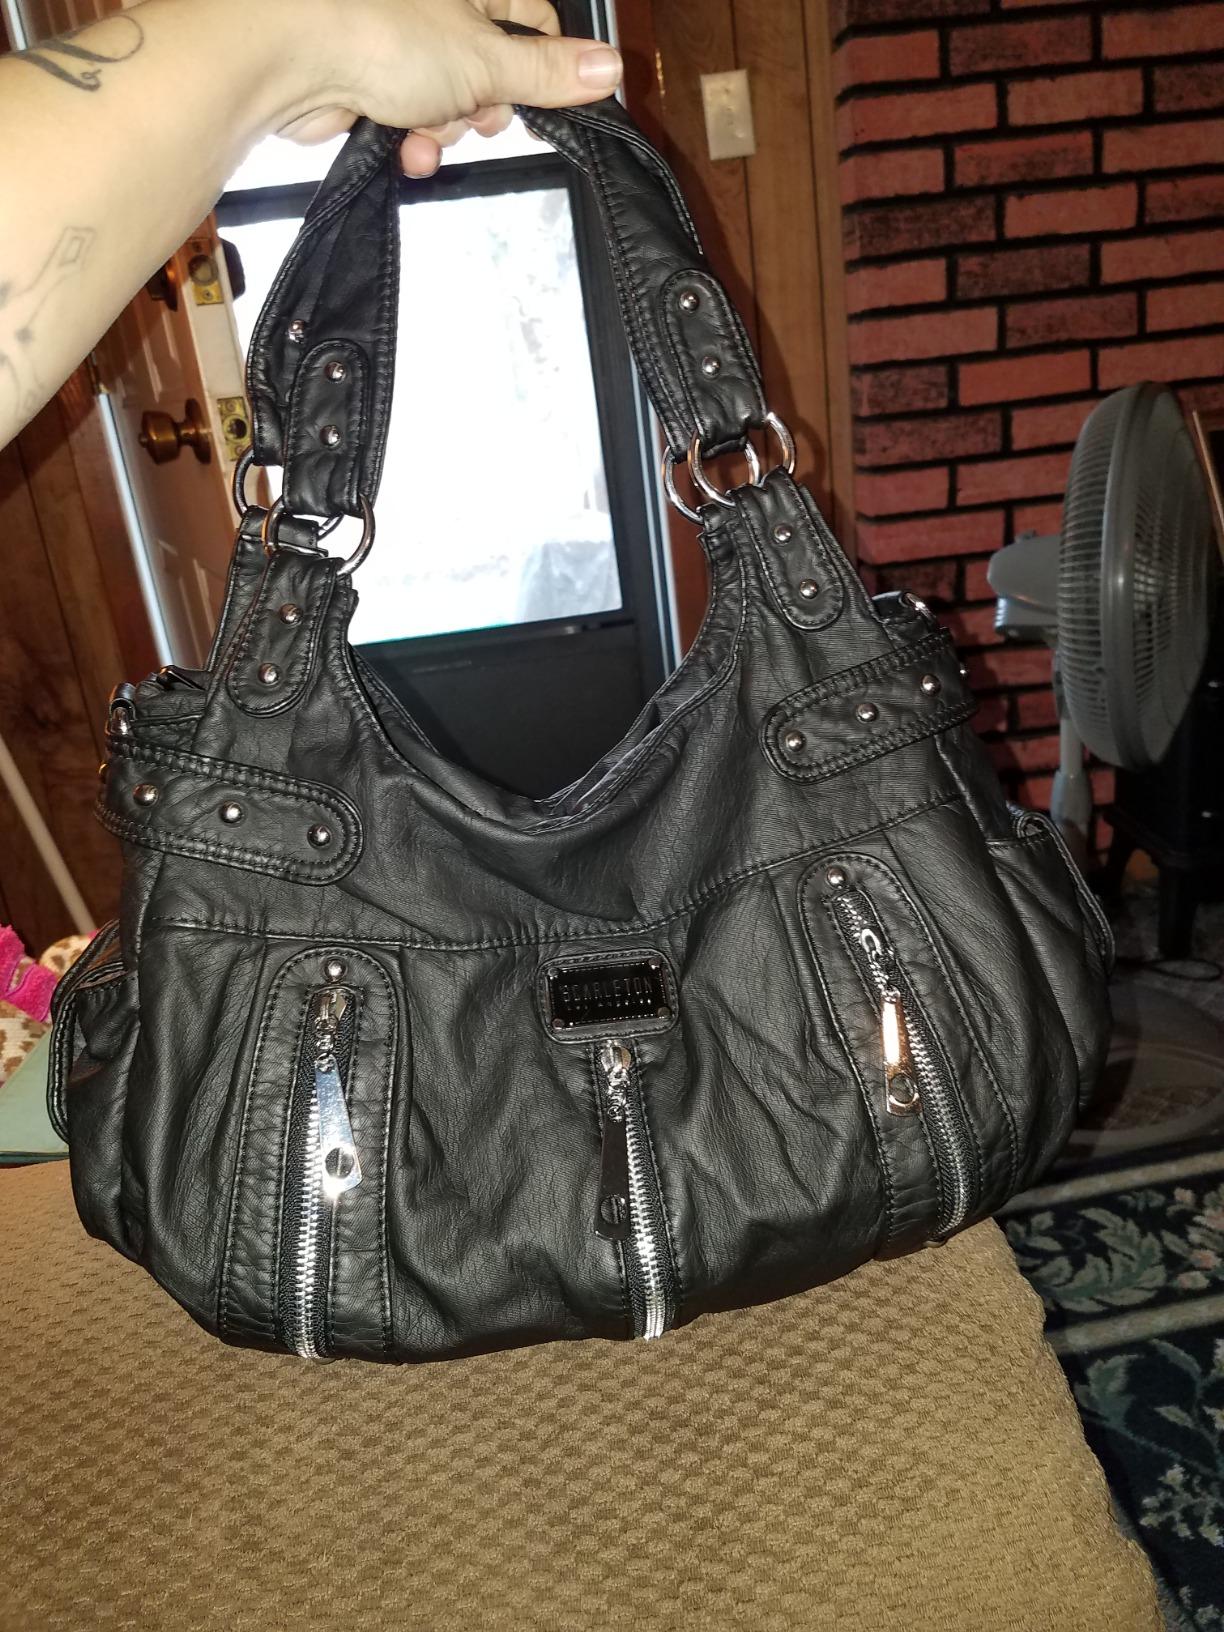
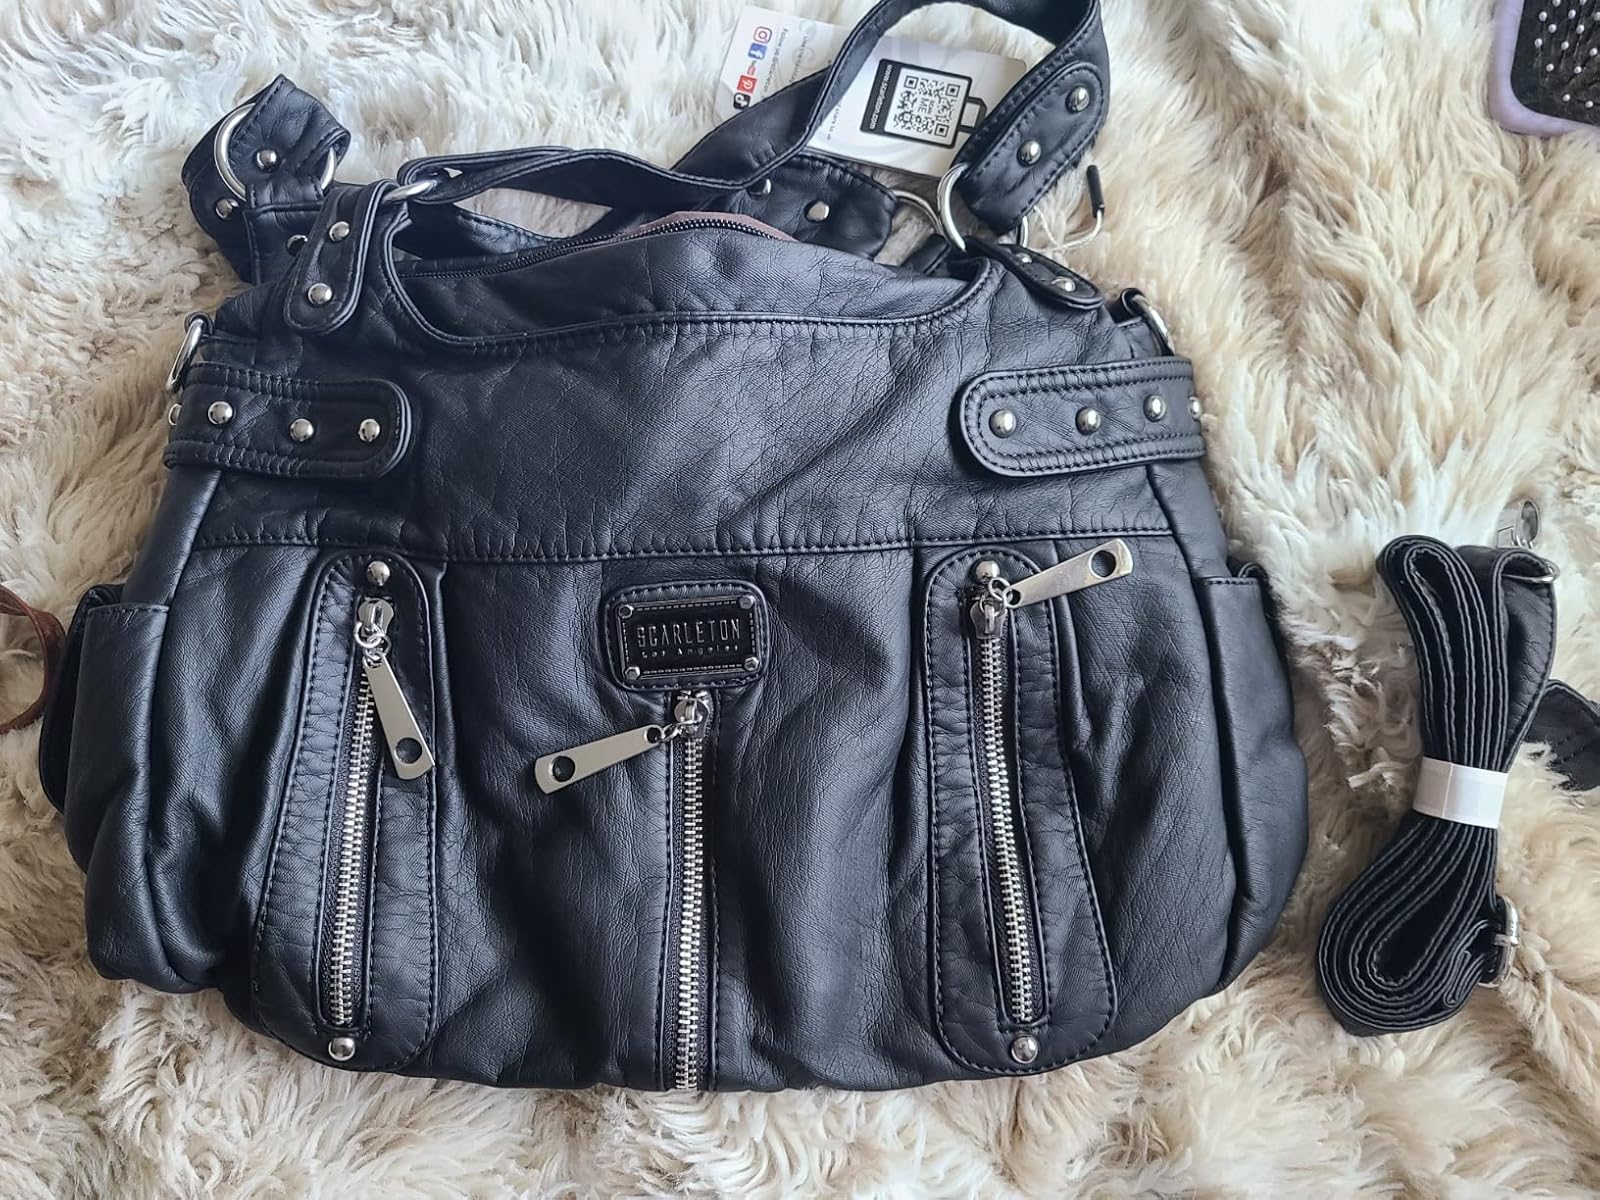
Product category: accessories_handbag
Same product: yes